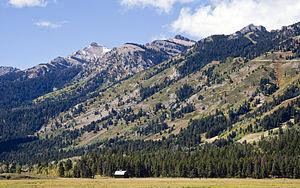
Rendezvous Mountain et Rendezvous Peak, près de Jackson, Wyoming, États-Unis